Pallavaneswarar Temple

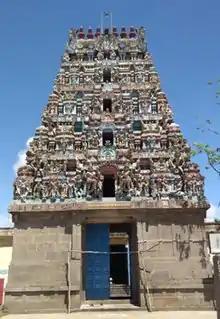
Pallavaneswarar Temple Rajagopura

Pallavaneswarar Temple (பல்லவனேஸ்வரர் கோயில்) is a Hindu temple located in the town of Poombuhar, Mayiladuthurai district, an archaeological site in Tamil Nadu, India. The temple is dedicated to Shiva. It is situated on the birthplace of Saivite saint Pattinathar.